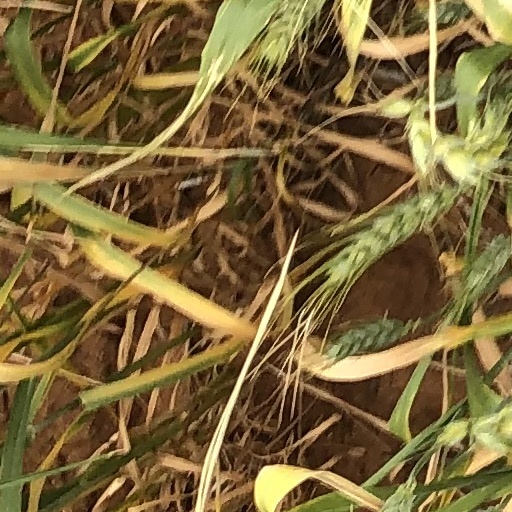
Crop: wheat